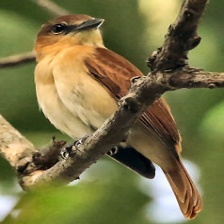
Species: GREAT XENOPS
Scientific name: MEGAXENOPS PARNAGUAE